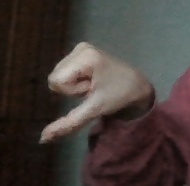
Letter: waw